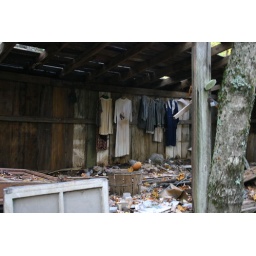
clarence newton road - near blowing rock - october 2008